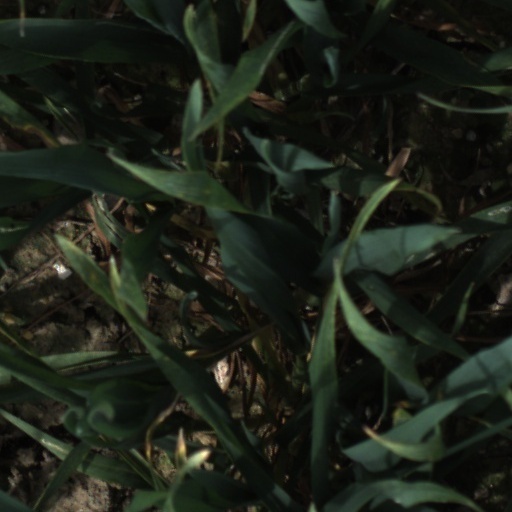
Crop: wheat